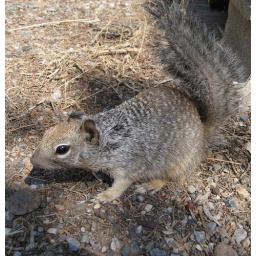
in Colorado, which I rescued from the black cat named Diablo